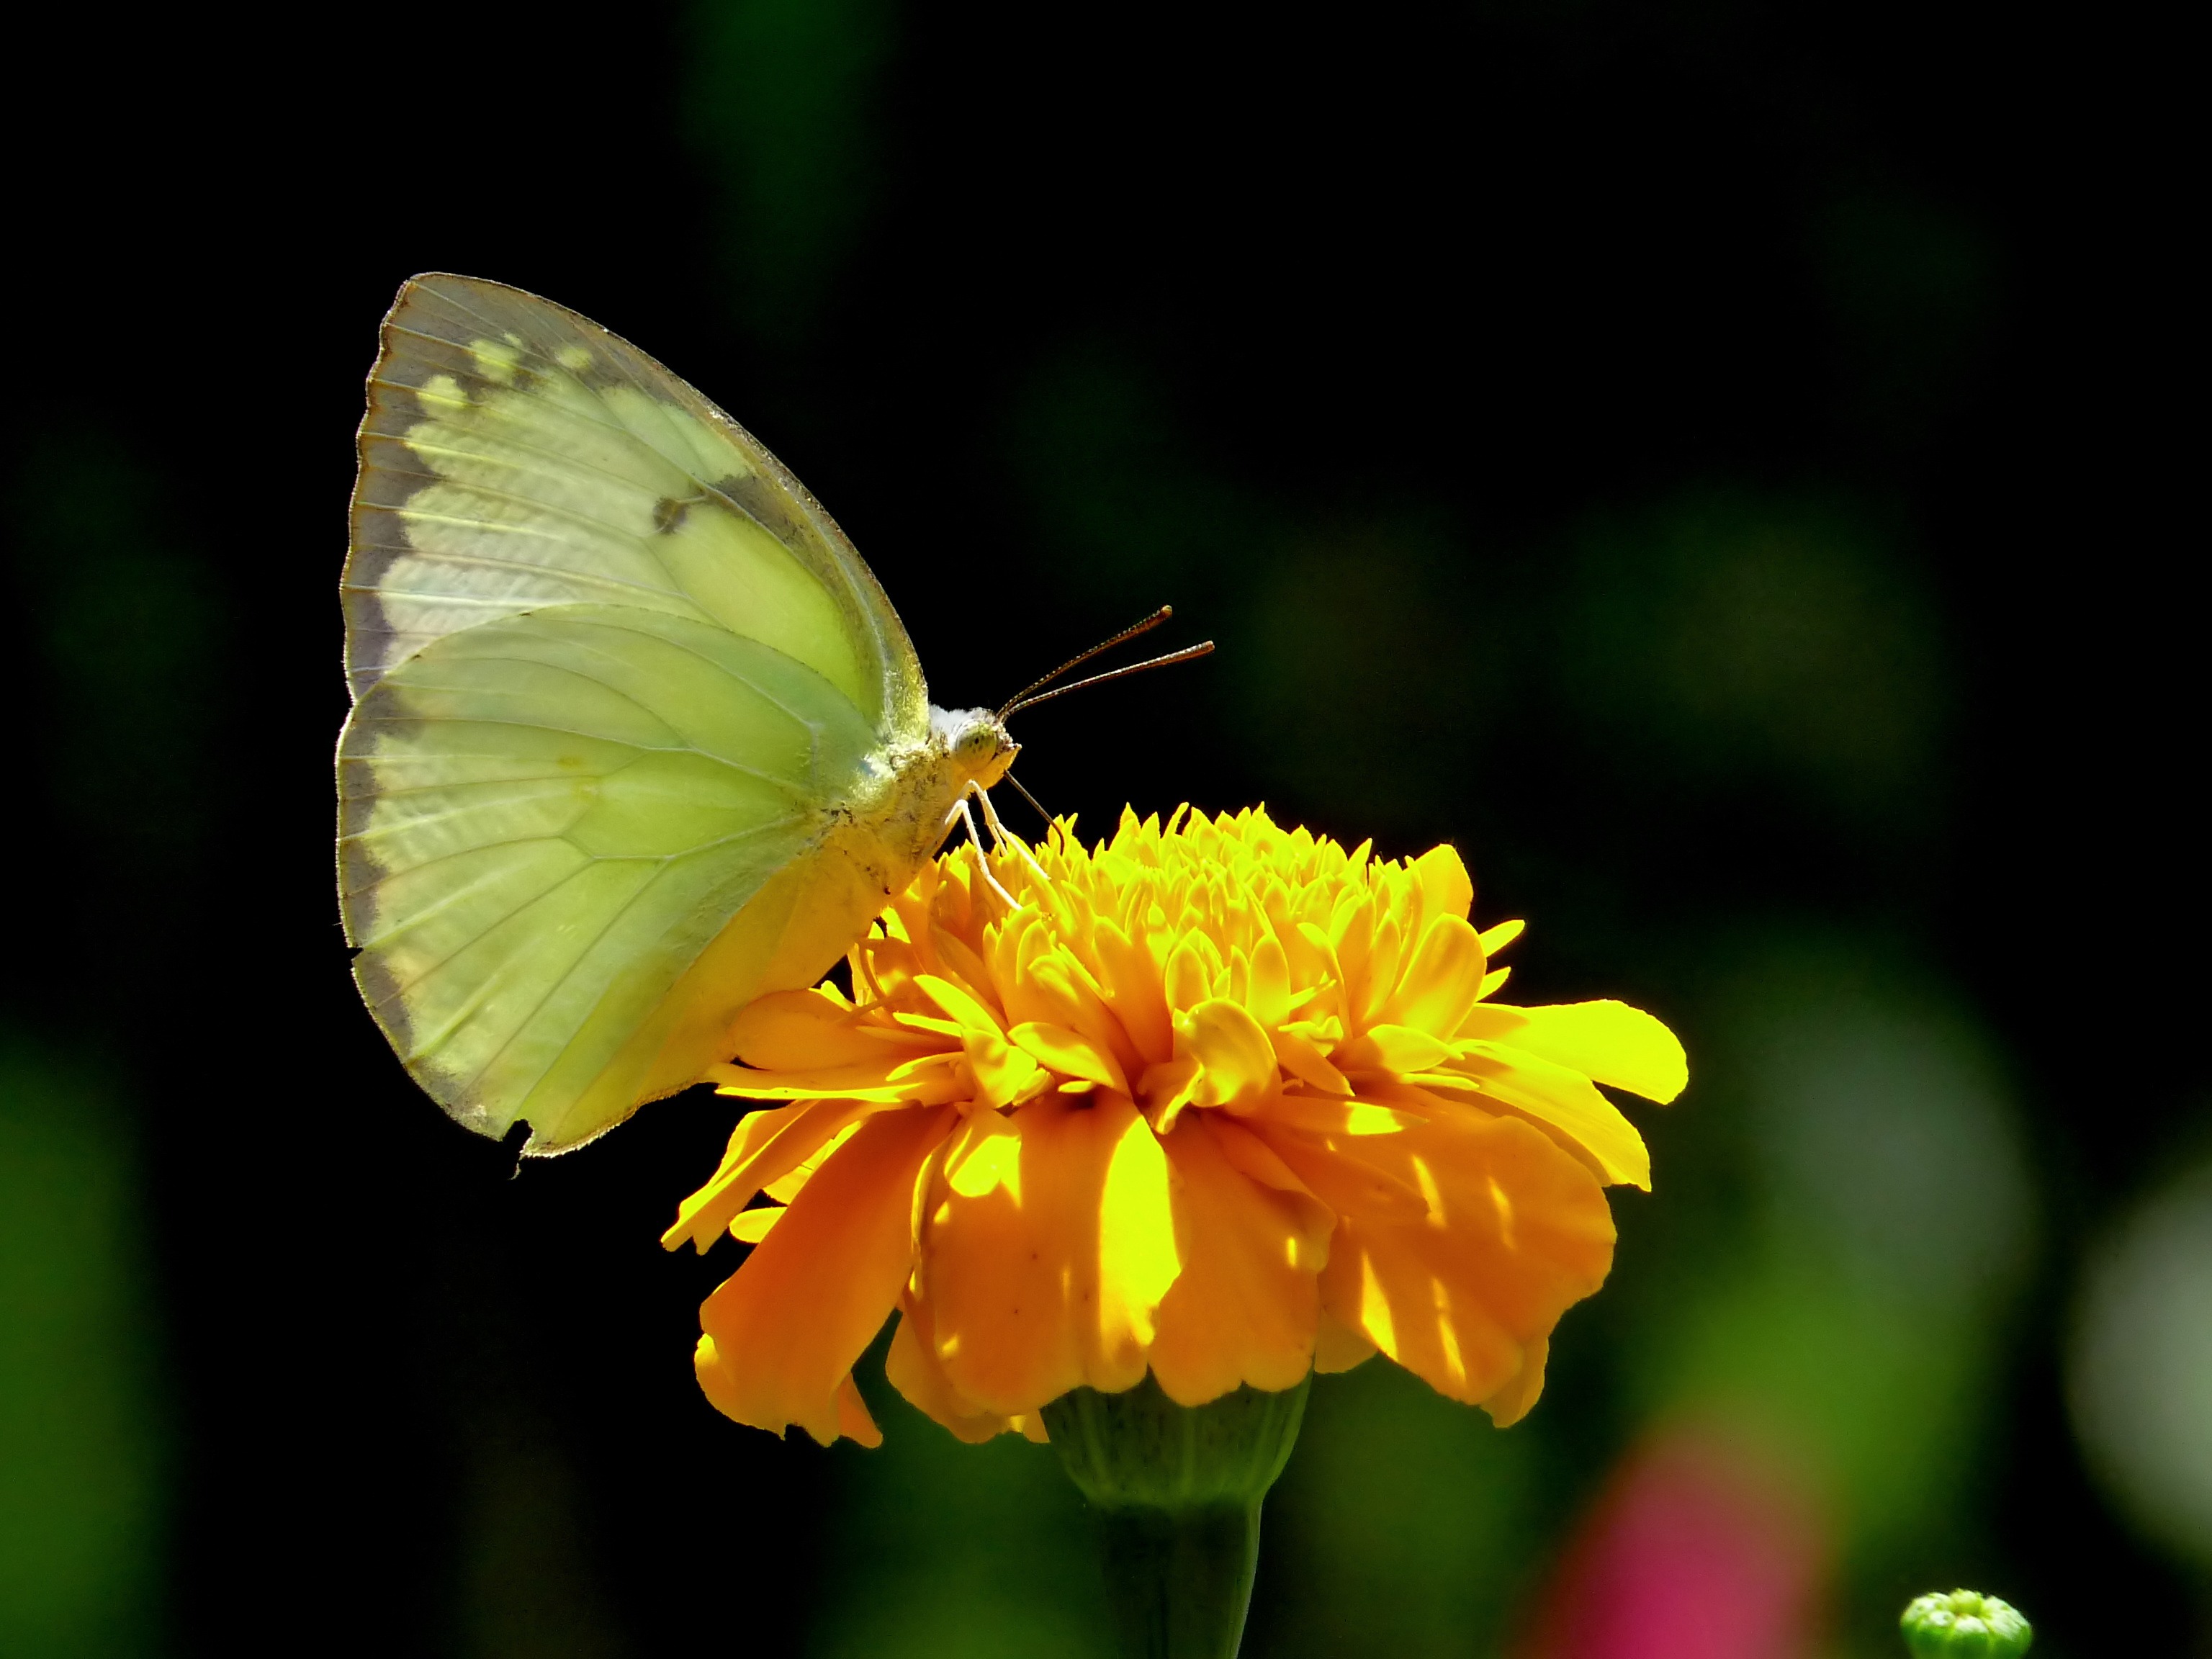
nature, photography, flower, petal, summer, spring, green, insect, macro, botany, butterfly, yellow, flora, fauna, invertebrate, wildflower, close up, outside, beautiful, nectar, pieridae, macro photography, pollinator, plant stem, moths and butterflies, lycaenid, colias, catopsilia pomona